Steven Siegel

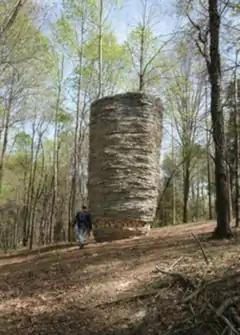
Steven Siegel, "To See Jennie Smile", paper, 2006. North Carolina Museum of Art, Raleigh, NC, USA.

Writers distinguish Siegel's work by its combination of traditional sculptural aesthetics (abstraction, centrality of form and composition, craftsmanship) and unconventional means, such as repurposed indigenous materials, scientific concepts and evolving processes derived from nature, and strategies involving organic development, change and risk, and collaboration. His work raises contradictory notions of natural versus artificial, found versus constructed, growth and decay, and time as something ephemeral and enduring, intelligible and incomprehensible. "Sculpture" critic Patricia C. Phillips wrote, "There is a puzzling experience of dissonant beauty in these ungainly objects made of disposable, if not unsightly materials." Siegel fabricates his pieces through painstaking processes of accumulation that build to common forms such as boulders, vessels, geological formations, immense artifacts or topographical maps. Although not overtly political or message-oriented, they raise questions about consumption, waste and landscape, as well as sculptural practice itself in an eco-conscious world.